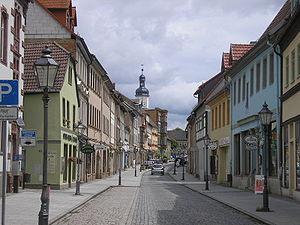
Eisenberg est une petite ville de Thuringe, située à mi-chemin entre Iéna et Gera. Elle est le chef lieu de l'arrondissement de Saale-Holzland.